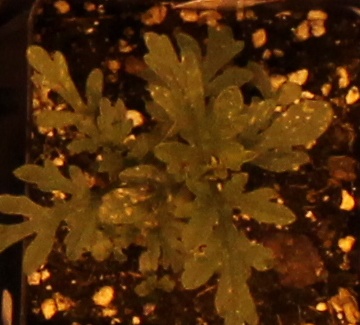
Label: Ragweed